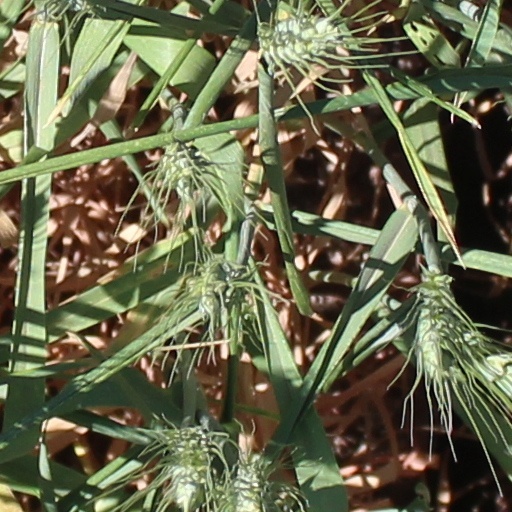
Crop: wheat